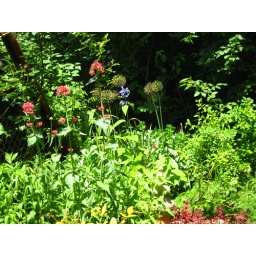
compare this to the red roses in 2006 or 2007 - many new things in front of the roses now